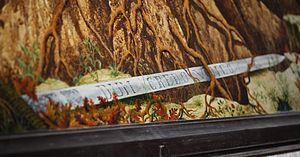
Devise du Général Vanuxem
Le Triptyque de Baden-Baden est un tableau de Jean-Pierre Ponnelle. Réalisé en 1960 et à la demande du général Paul Vanuxem pour l'église Notre-Dame-de-la-Paix de Baden-Baden, il est depuis 1968 à la chapelle militaire d'Évreux.